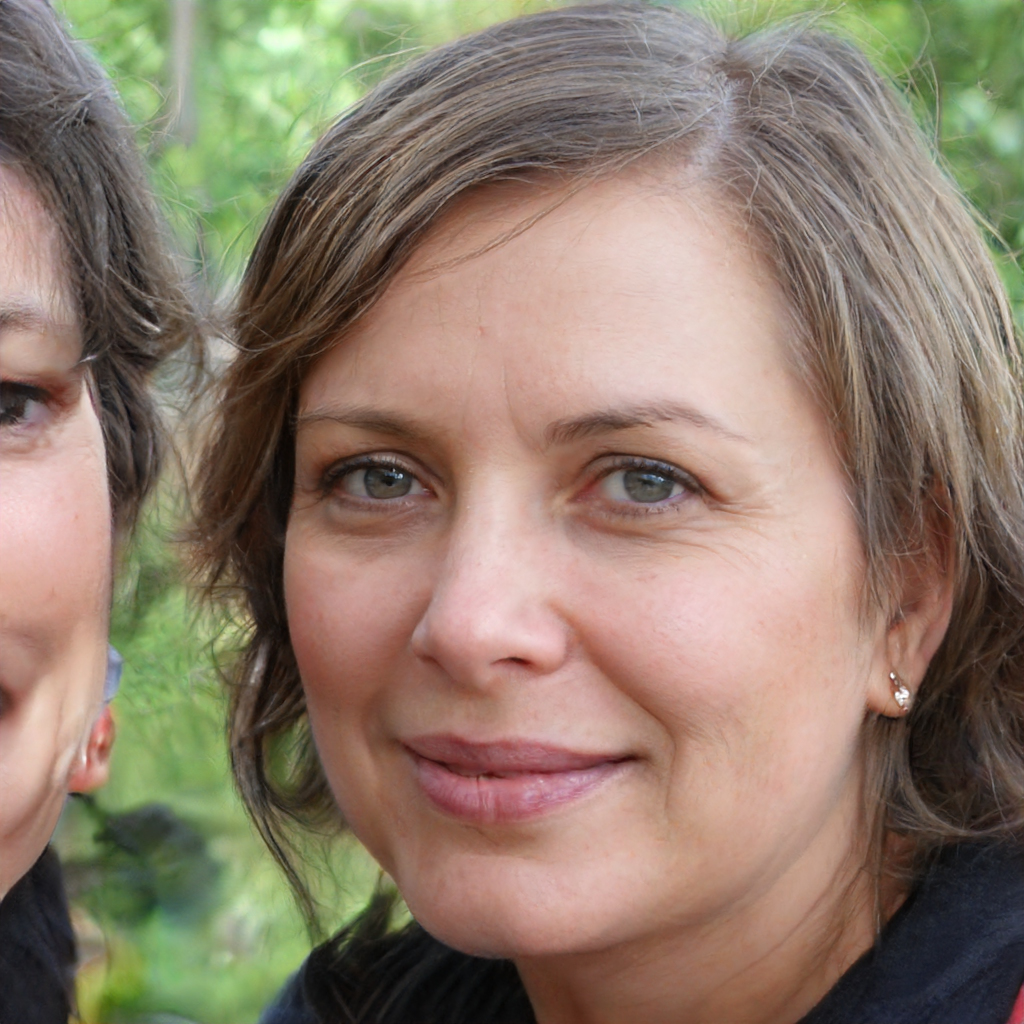
Portrait style: Real Portrait